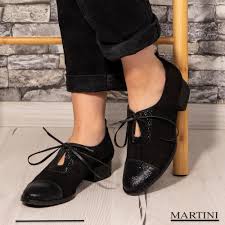
Label: Brogue